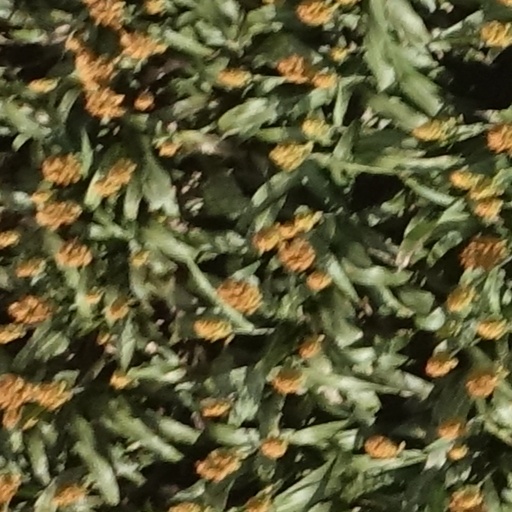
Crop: sorghum